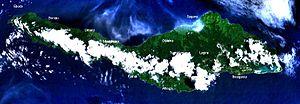
L’île Misima est une île volcanique des Louisiades, dans la province de Baie Milne, en Papouasie-Nouvelle-Guinée.